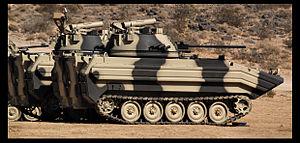
Une force adverse est une unité militaire chargée de représenter un ennemi, généralement à des fins d'entraînement dans des scénarios de jeu de guerre. Le concept connexe d'escadron d'agresseurs est utilisé par certaines forces aériennes.